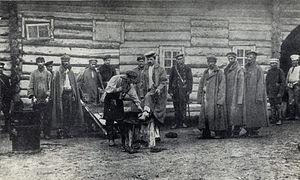
Anton Pavlovitch Tchekhov ou Tchékhov, né le 17 janvier 1860 à Taganrog et mort le 15 juillet 1904 à Badenweiler, est un écrivain russe, principalement nouvelliste et dramaturge.